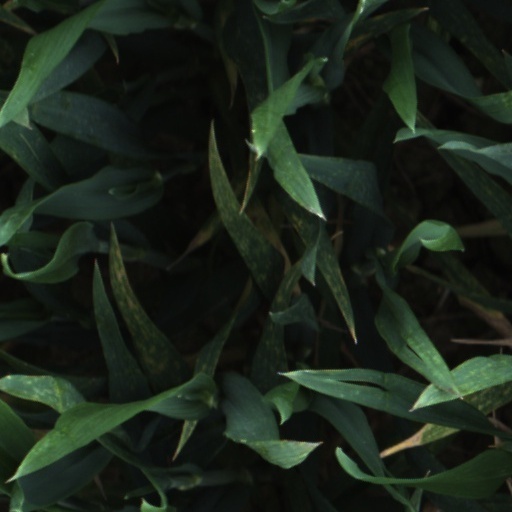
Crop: wheat